The Book Thief (film)

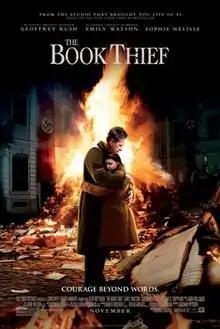
Theatrical release poster

The Book Thief is a 2013 war drama film directed by Brian Percival and starring Geoffrey Rush, Emily Watson, and Sophie Nélisse. The film is based on the 2005 novel of the same name by Markus Zusak and adapted by Michael Petroni. The film is about a young girl living with her adoptive German family during the Nazi era. Taught to read by her kind-hearted foster father, the girl begins "borrowing" books and sharing them with the Jewish refugee being sheltered by her foster parents in their home. The film features a musical score by Oscar-winning composer John Williams.